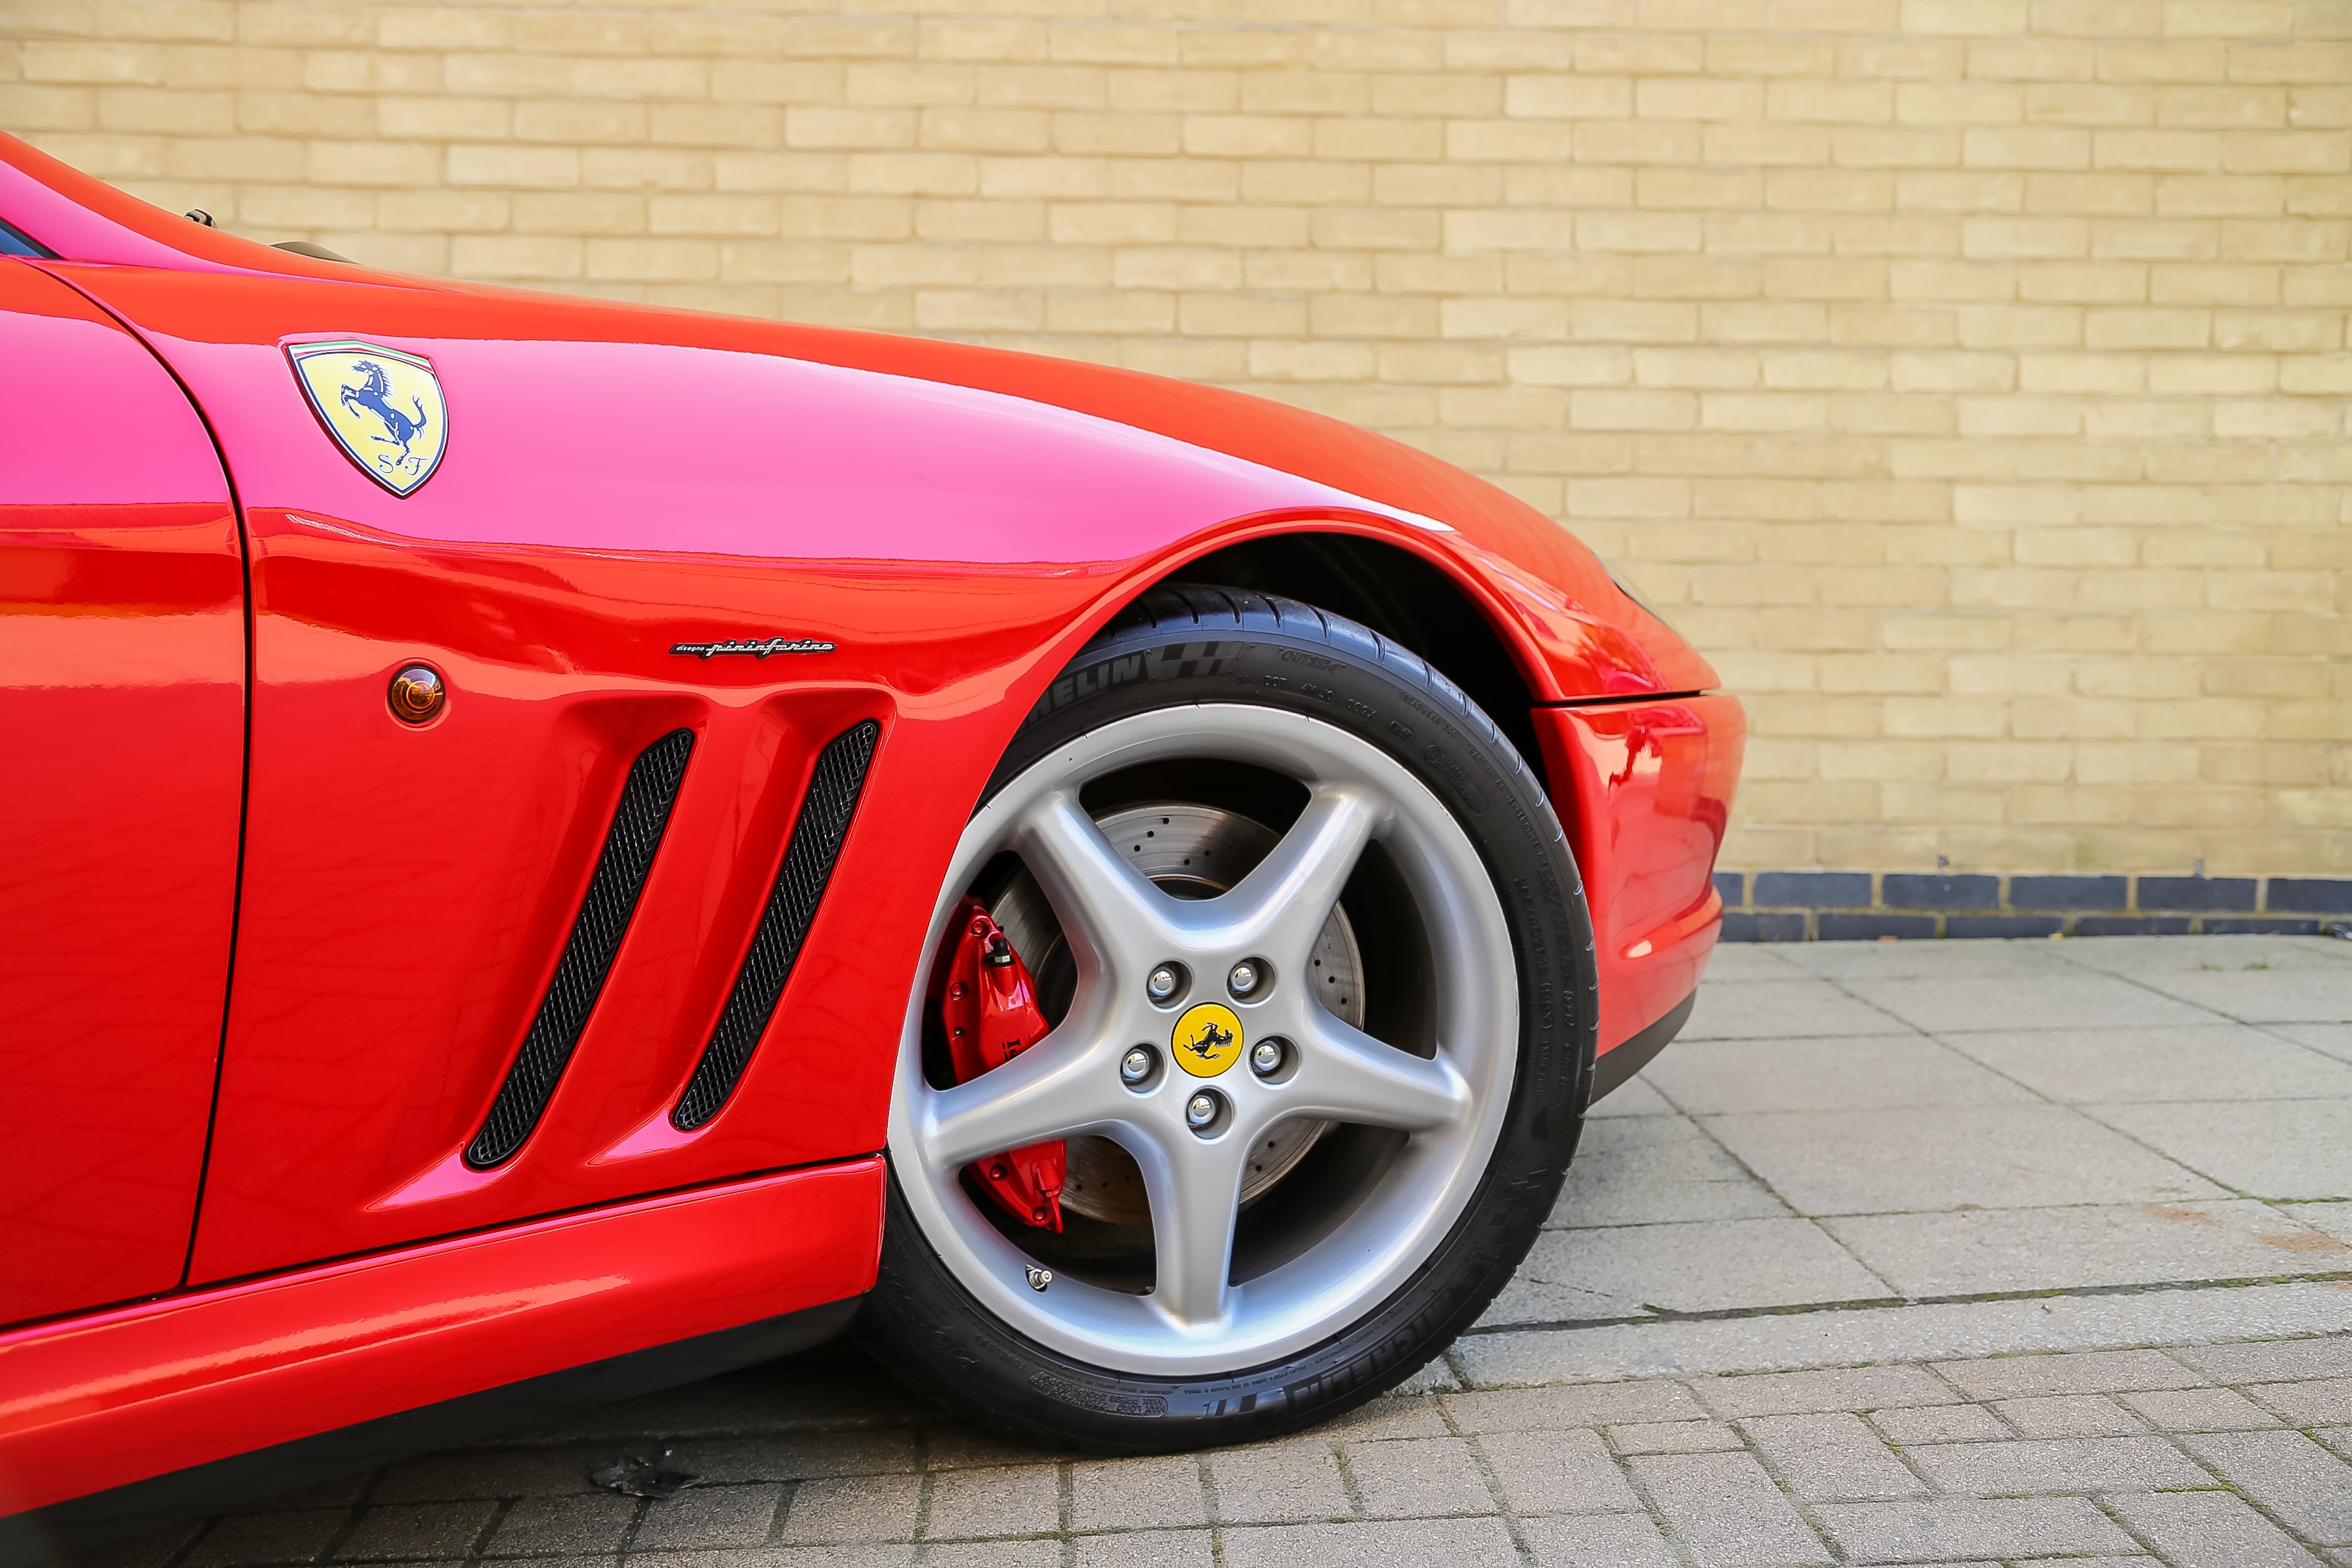
technology, car, wheel, automobile, transport, red, vehicle, drive, auto, speed, modern, automotive, sports car, muscle car, race car, race, supercar, luxury, performance, motor, style, expensive, ferrari, fast, sportscar, land vehicle, automobile make, automotive design, luxury vehicle, ferrari spa